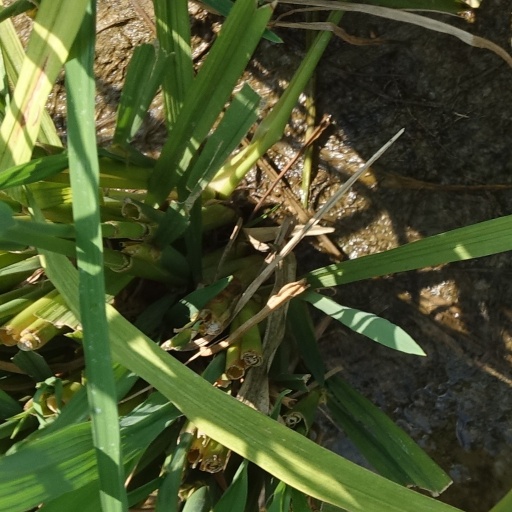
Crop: rice